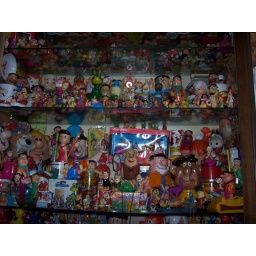
i just added my new bedrock city water buffleo mug 1974 in the cabinate awesome